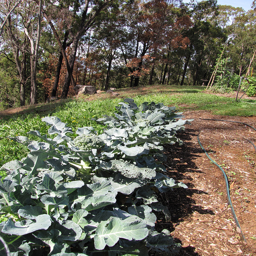
A garden bed with broccoli growing in it,
A large garden is near some tall trees.
A view of a flowerbed in the middle of the grass.
A row of leafy vegetables cultivated in a wooded area.
many plants in the ground near many tall trees